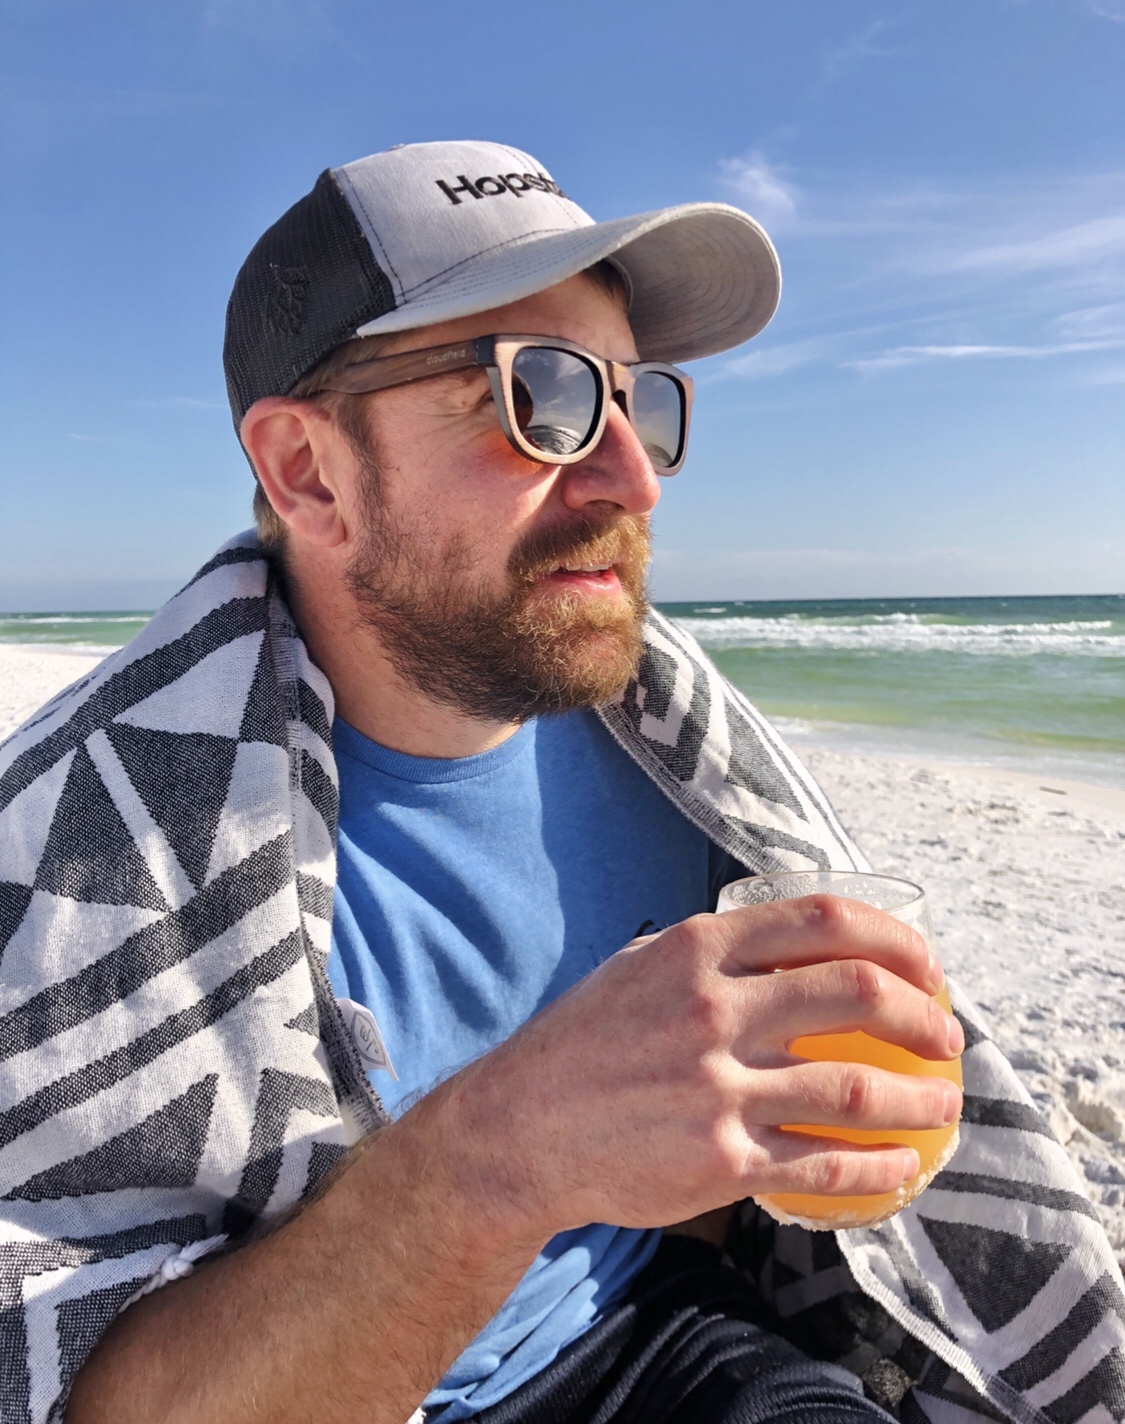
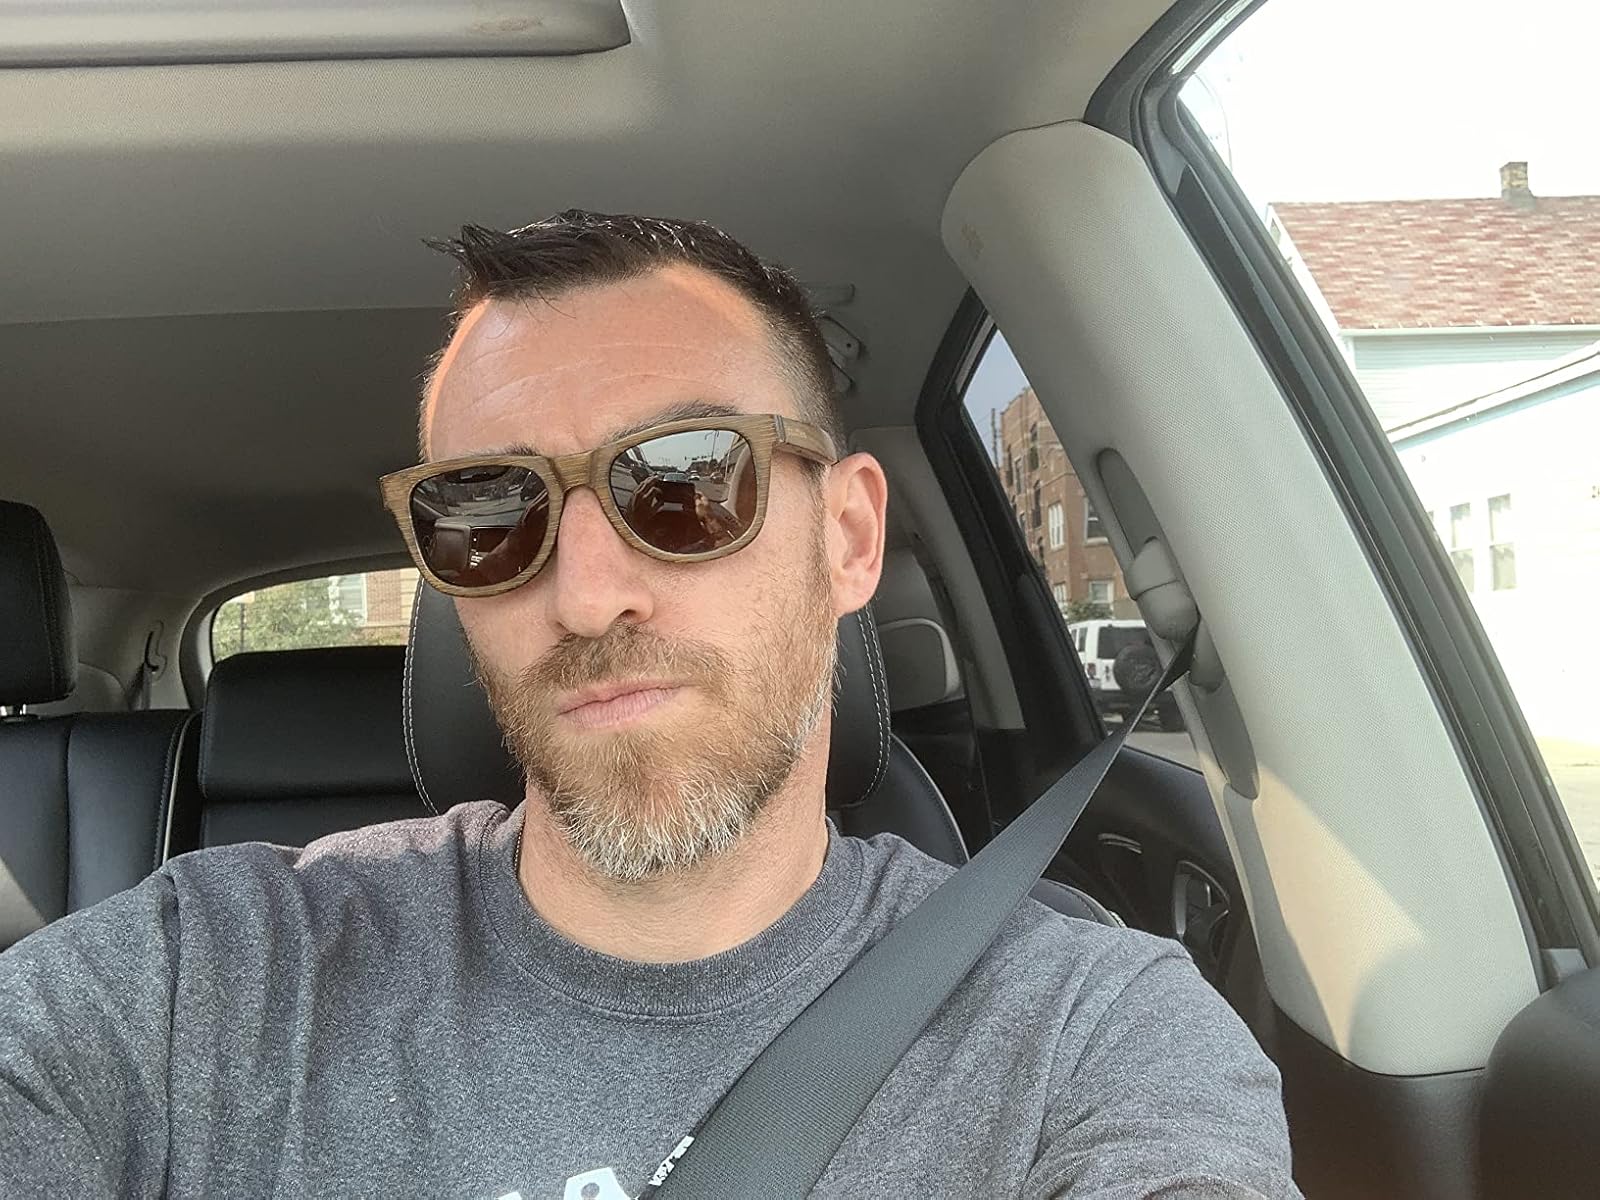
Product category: accessories_sunglasses
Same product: yes